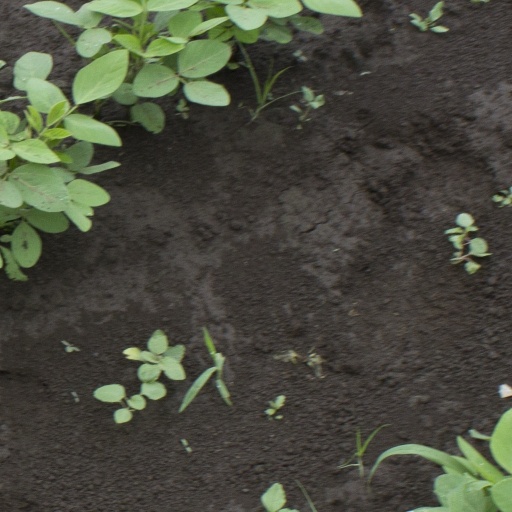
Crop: soybean